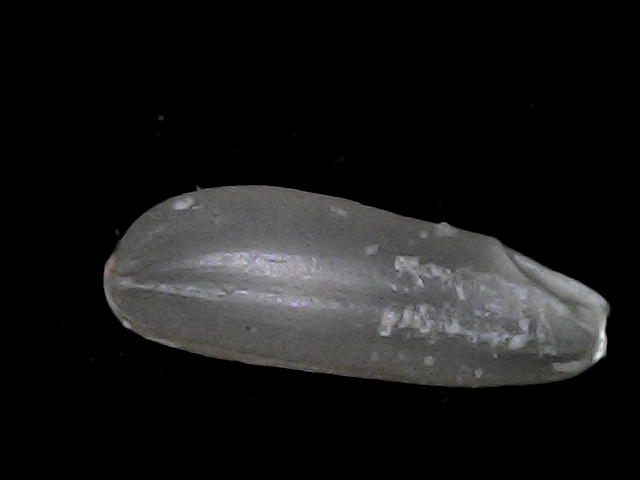
Rice variety: BD93